Upper West Side

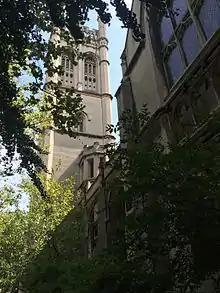
Fourth Universalist Society in the City of New York

The New York Public Library (NYPL) operates four branches on the Upper West Side, of which three are circulating branches and one is a reference branch.